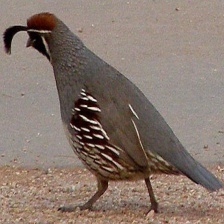
Species: GAMBELS QUAIL
Scientific name: CALLIPEPLA GAMBELII
ImageNet parent category: quail